Eugene E. Reed

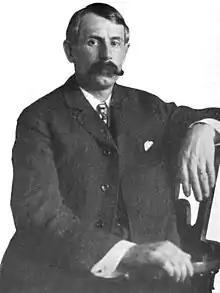
Reed as mayor of Manchester in 1903.

Eugene Elliott Reed (April 23, 1866 – December 15, 1940) was a U.S. Representative from New Hampshire.